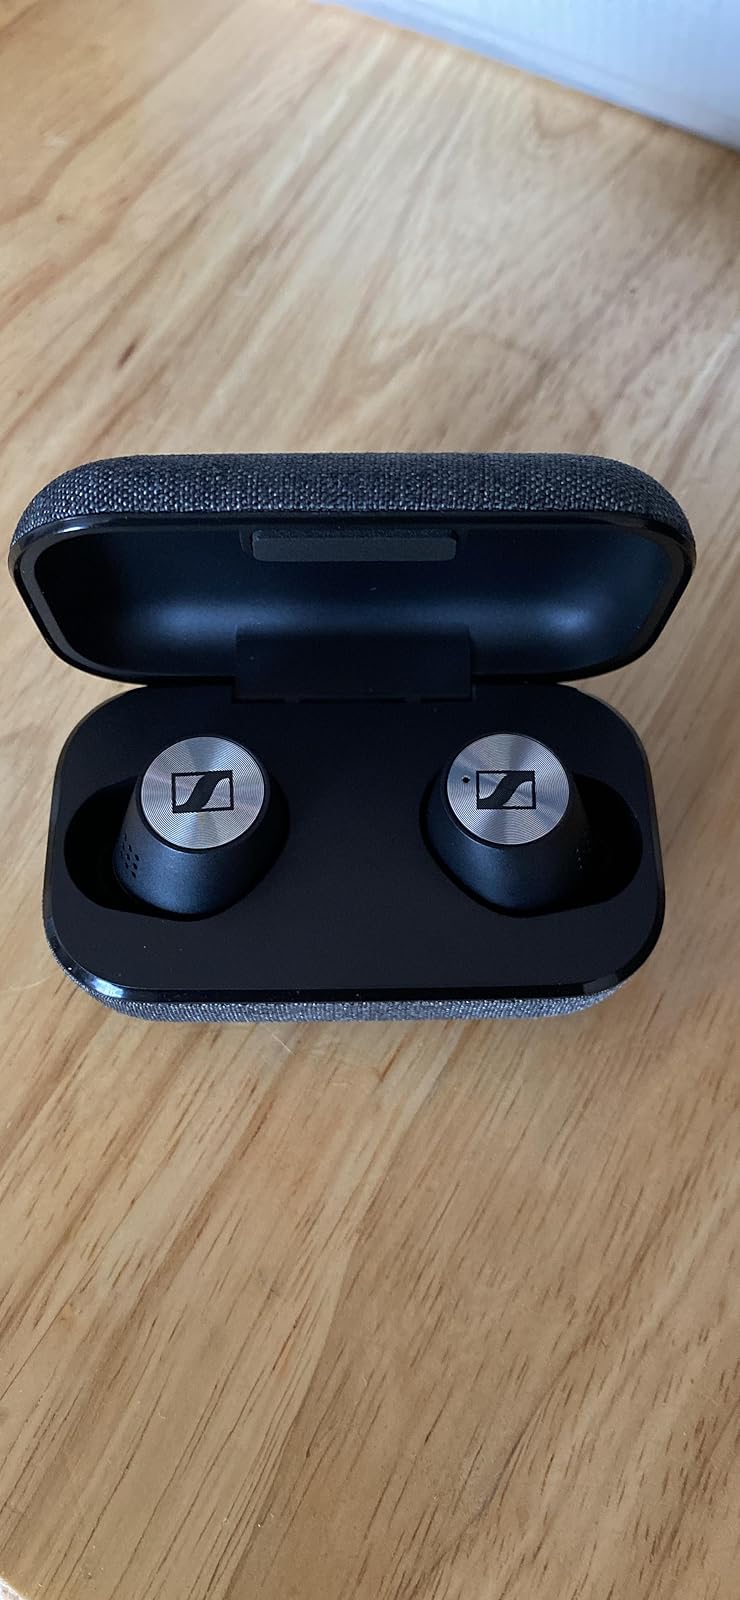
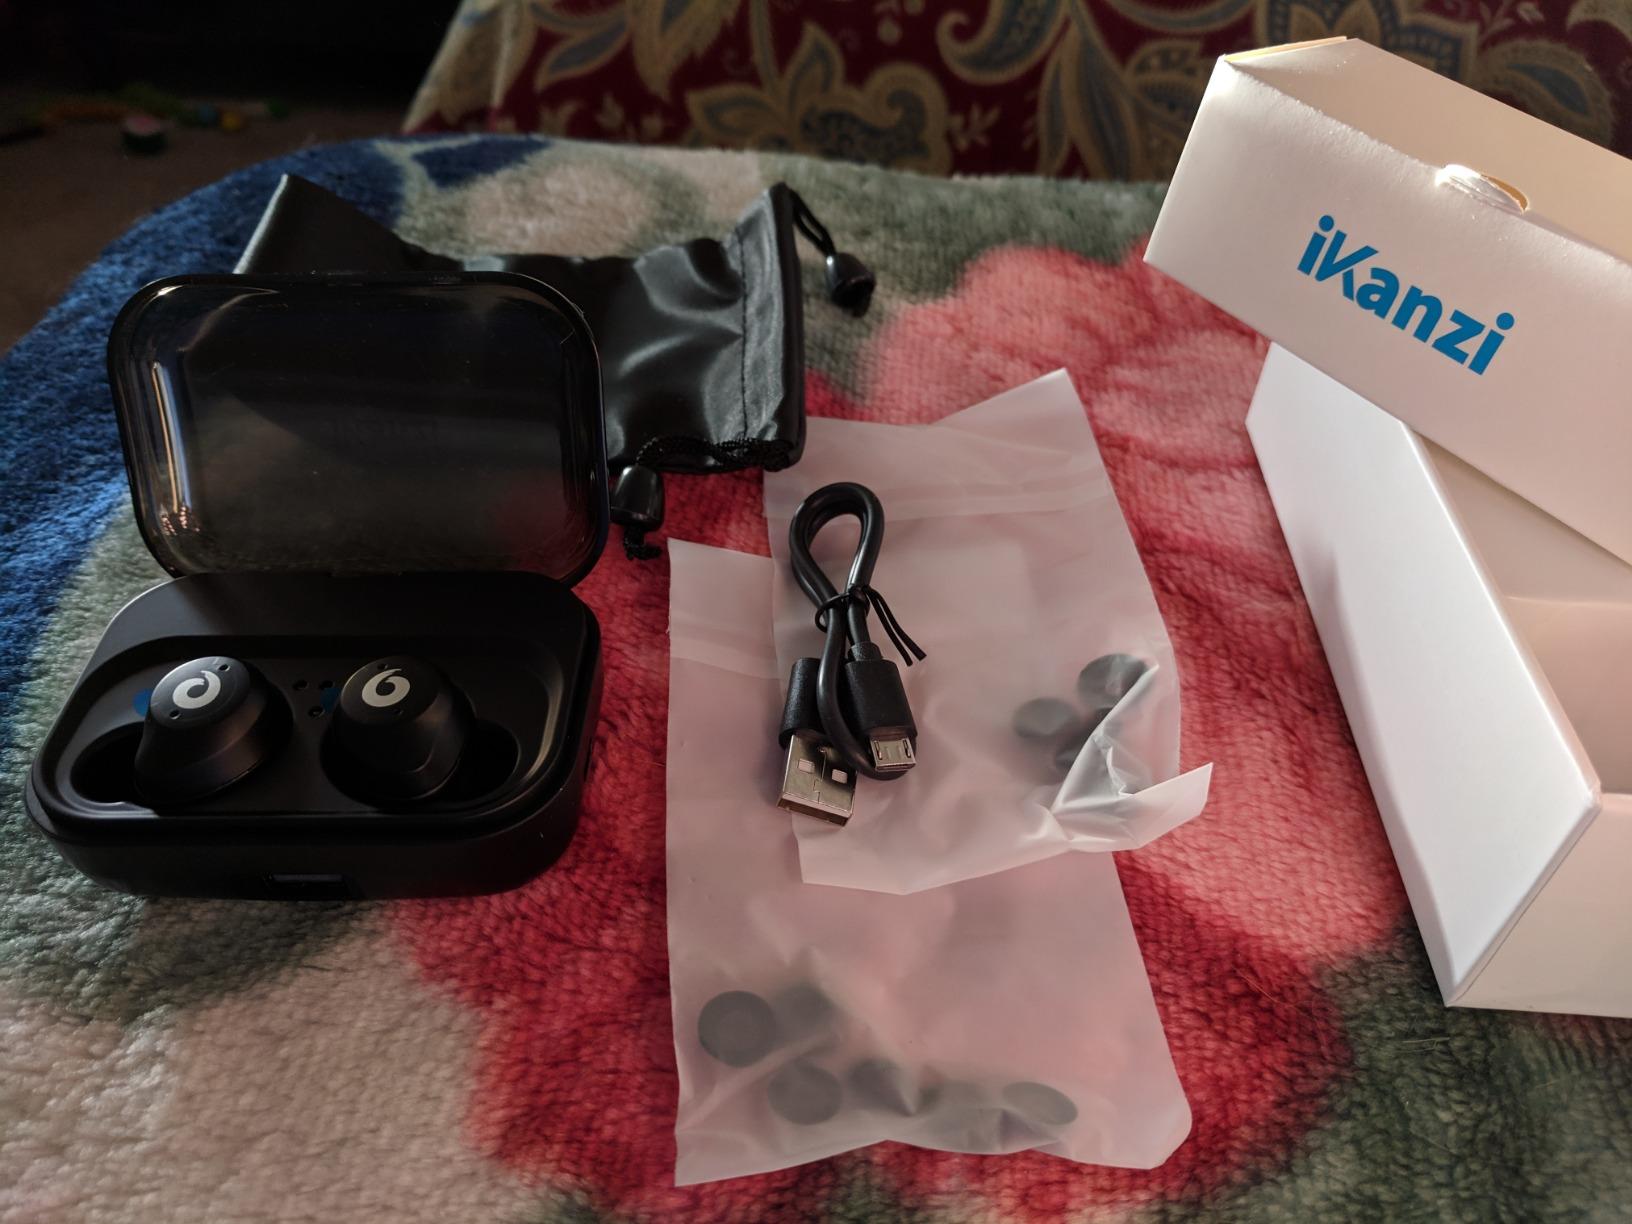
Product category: earbuds
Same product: no